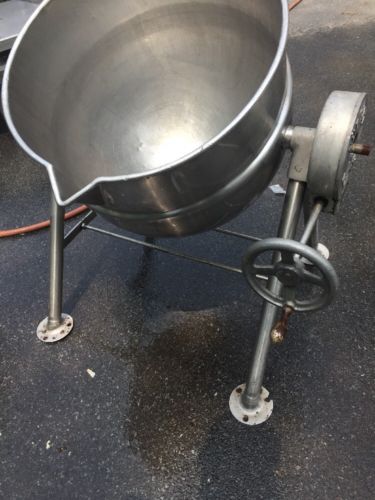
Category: kettle